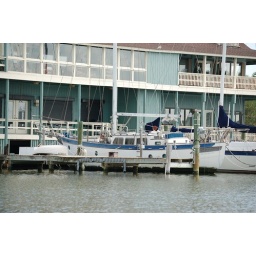
The dingy is attached to an ocean going sailboat in Key Allegro, near Rockport , Texas.